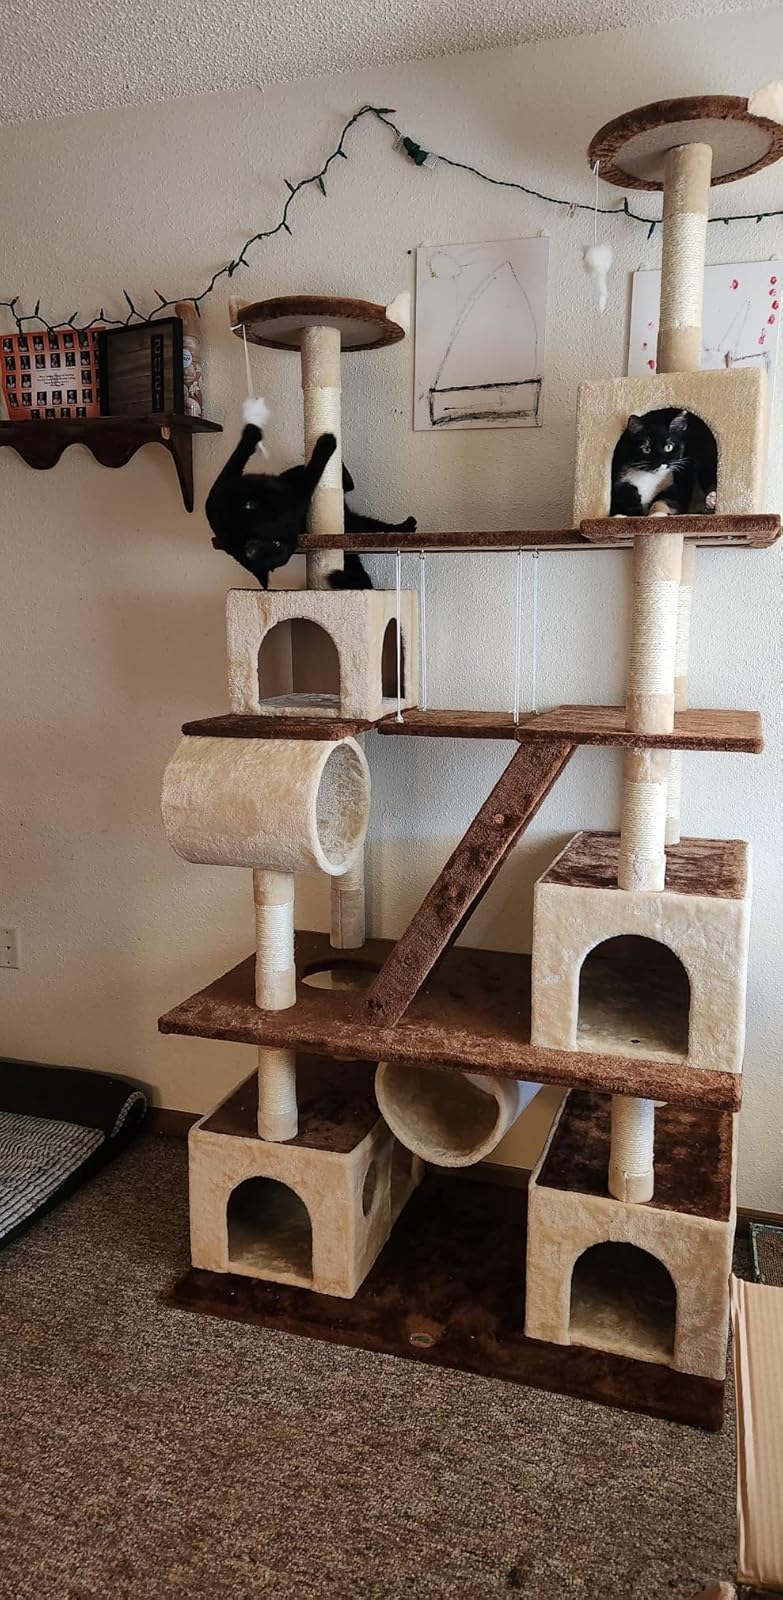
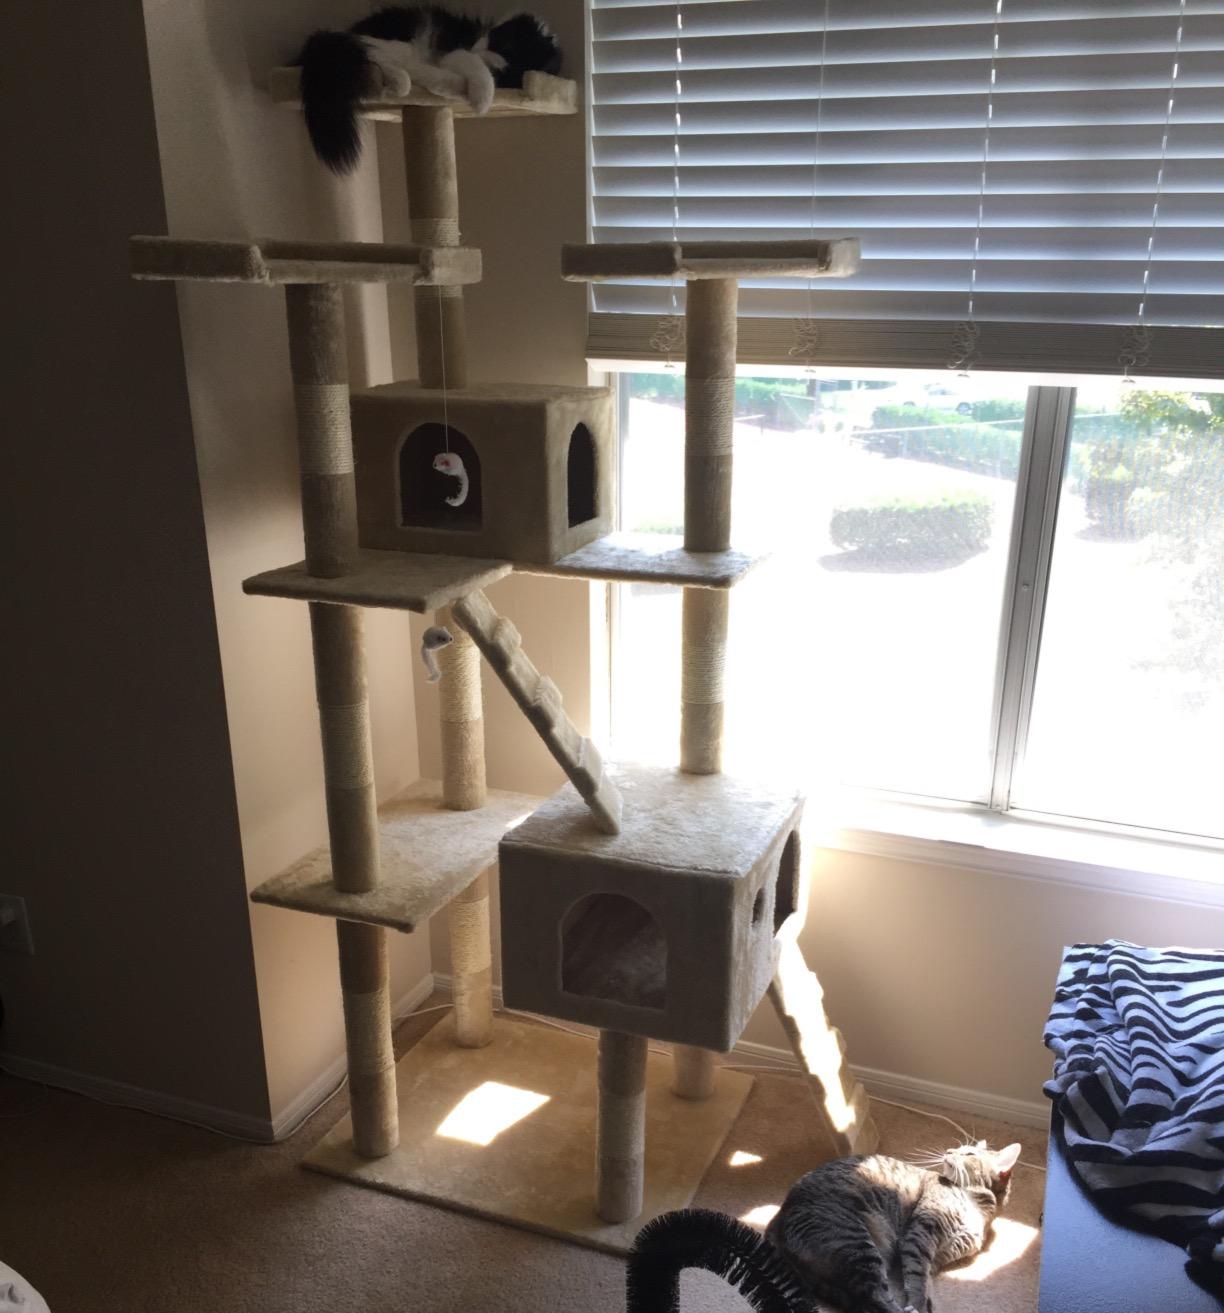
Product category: items_cat tree
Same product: no